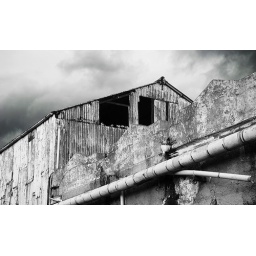
a rundown corrugated industrial building on the dock road in wirral